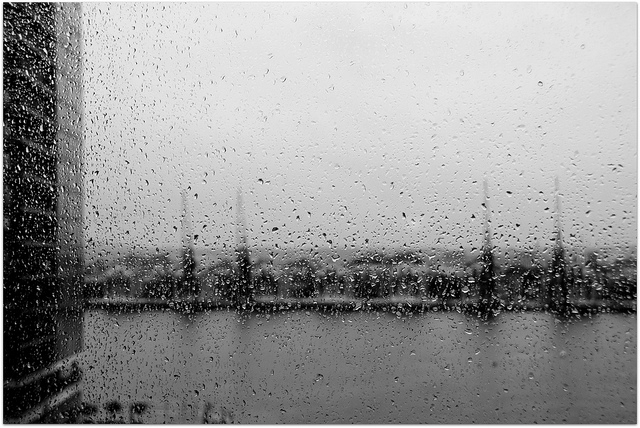
Texture: sprinkled